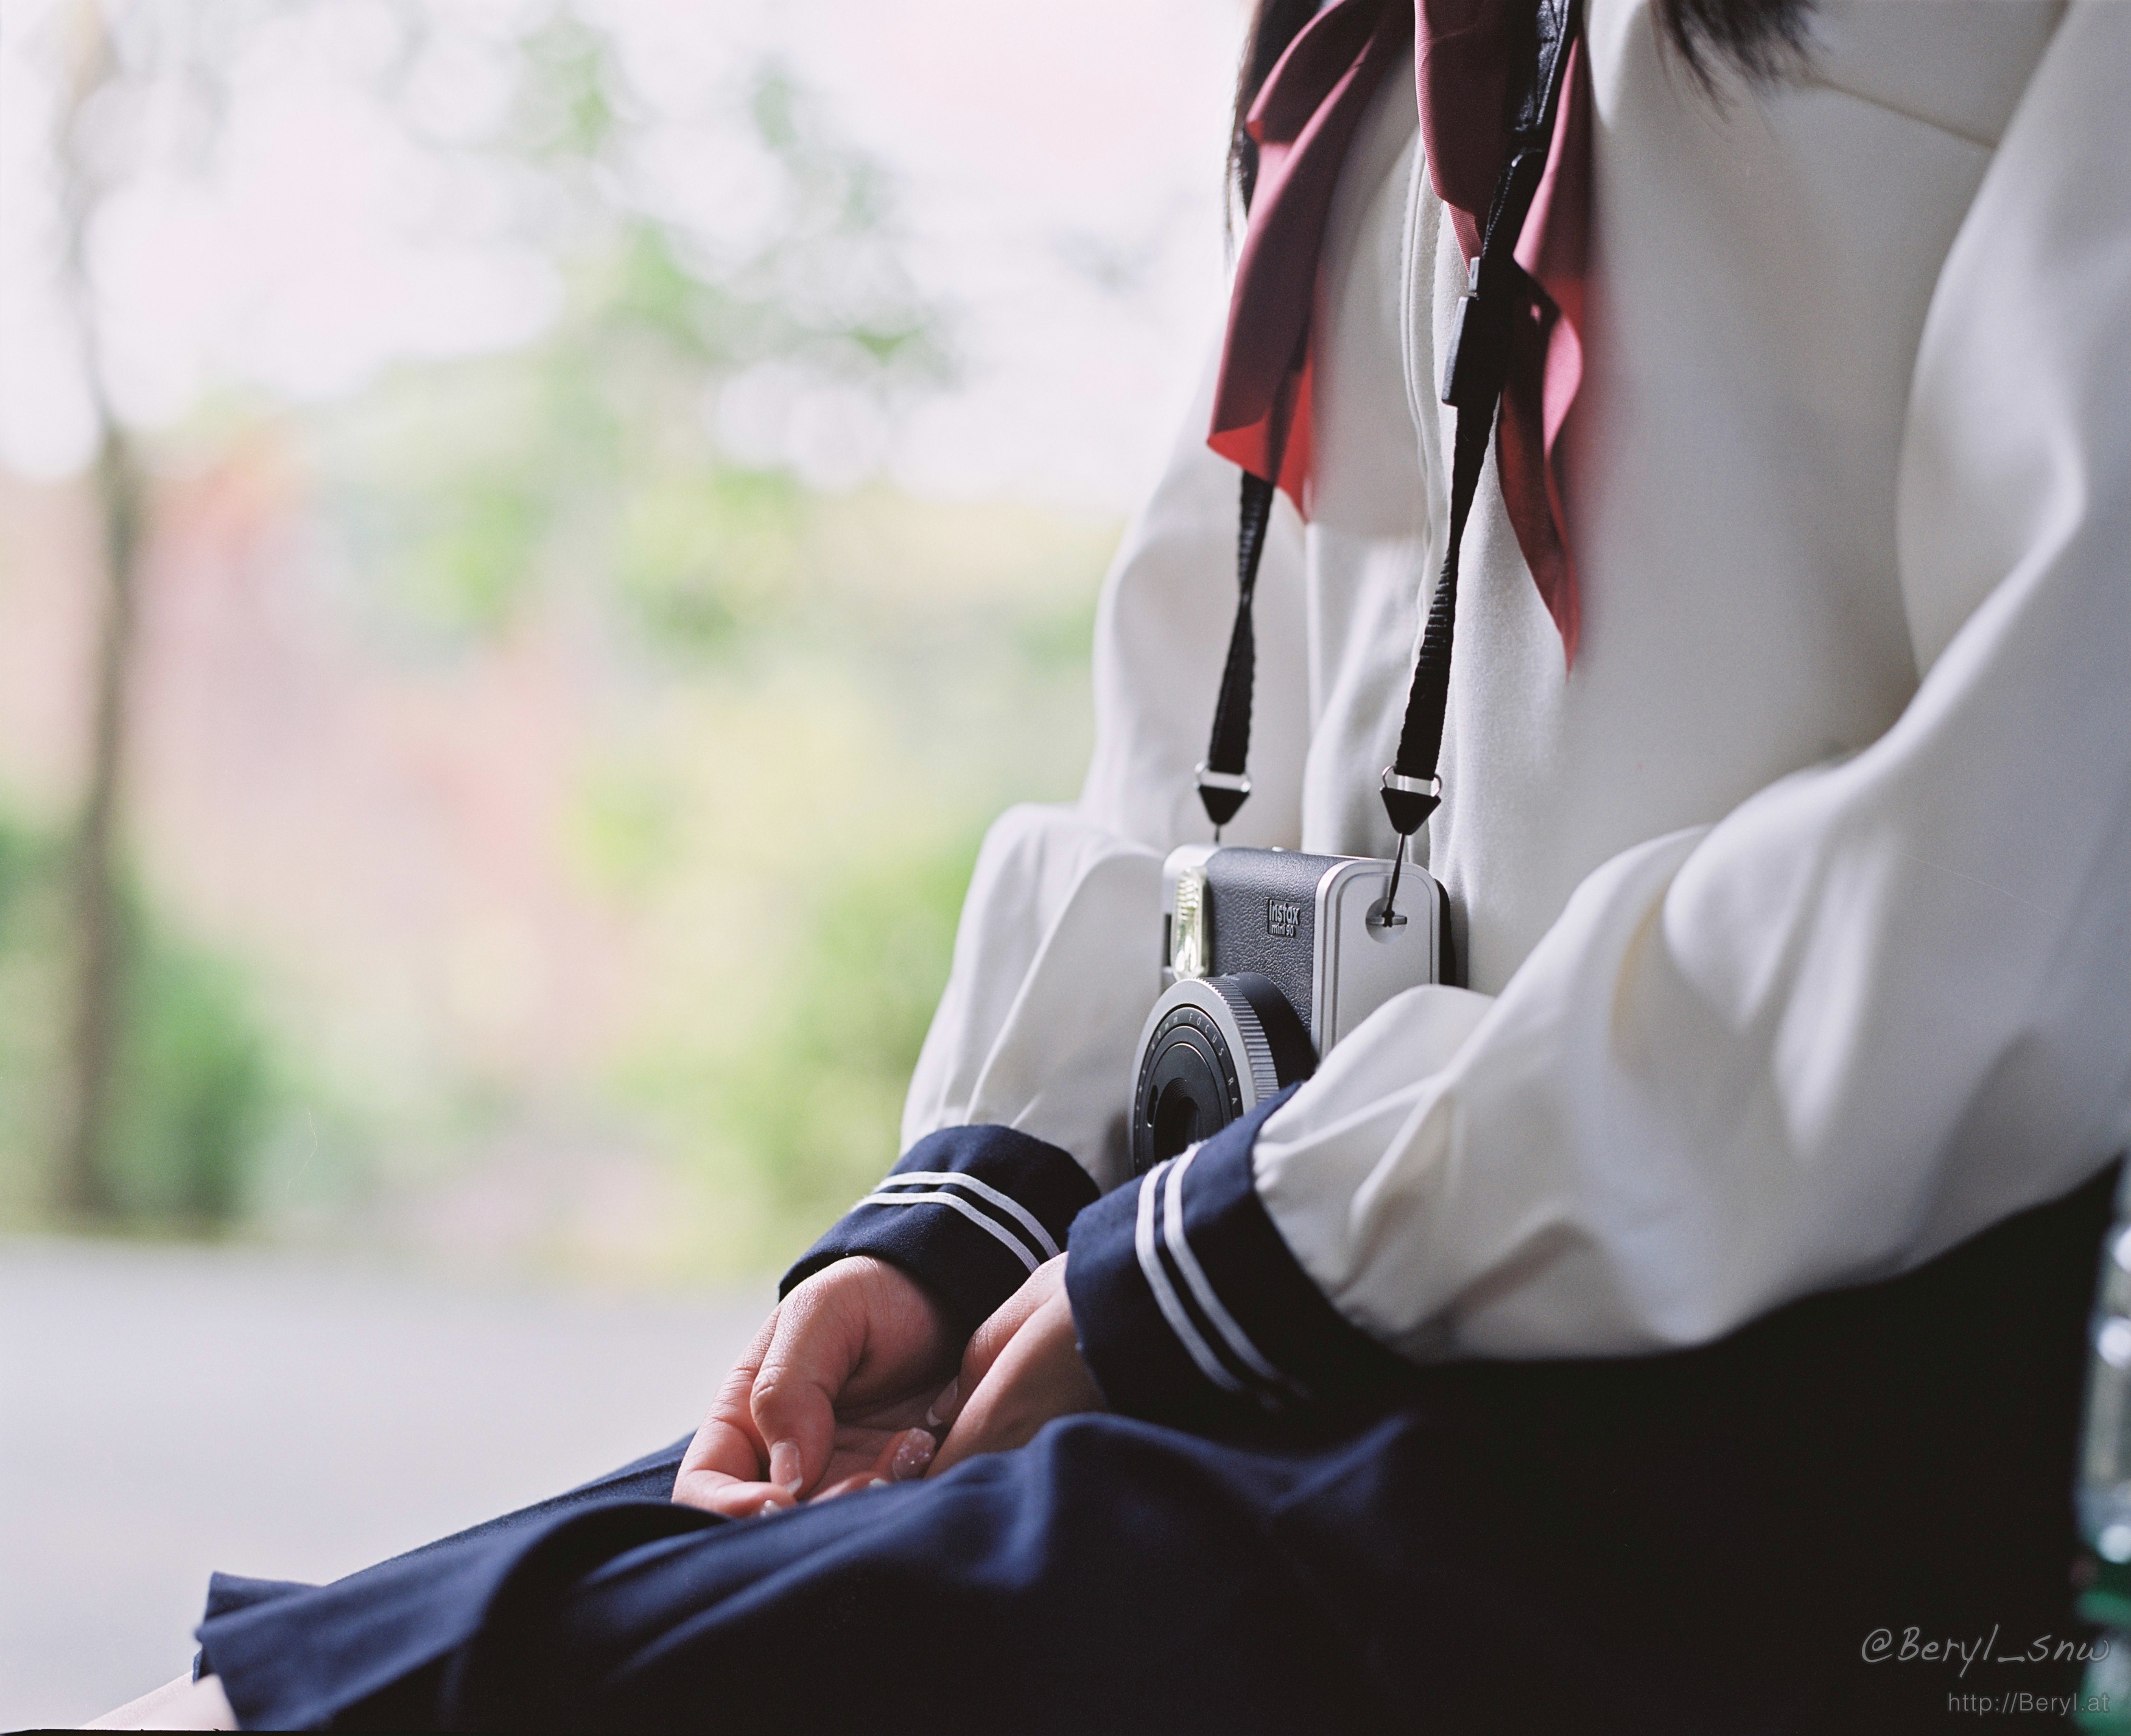
winter, bokeh, girl, white, grain, cute, film, analog, fujifilm, portrait, spring, clean, sunny, bright, faceless, uniform, school, longhair, schoolgirl, schooluniform, mamiya, mamiyarz67, 6x7, mediumformat, twintails, fujifilminstax, 110mm, fujifilmpro160ns, sense